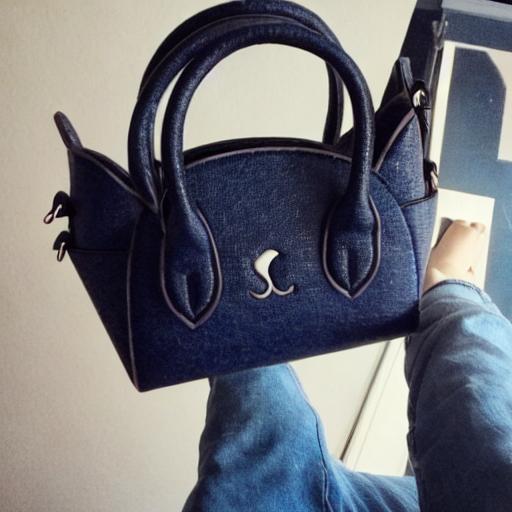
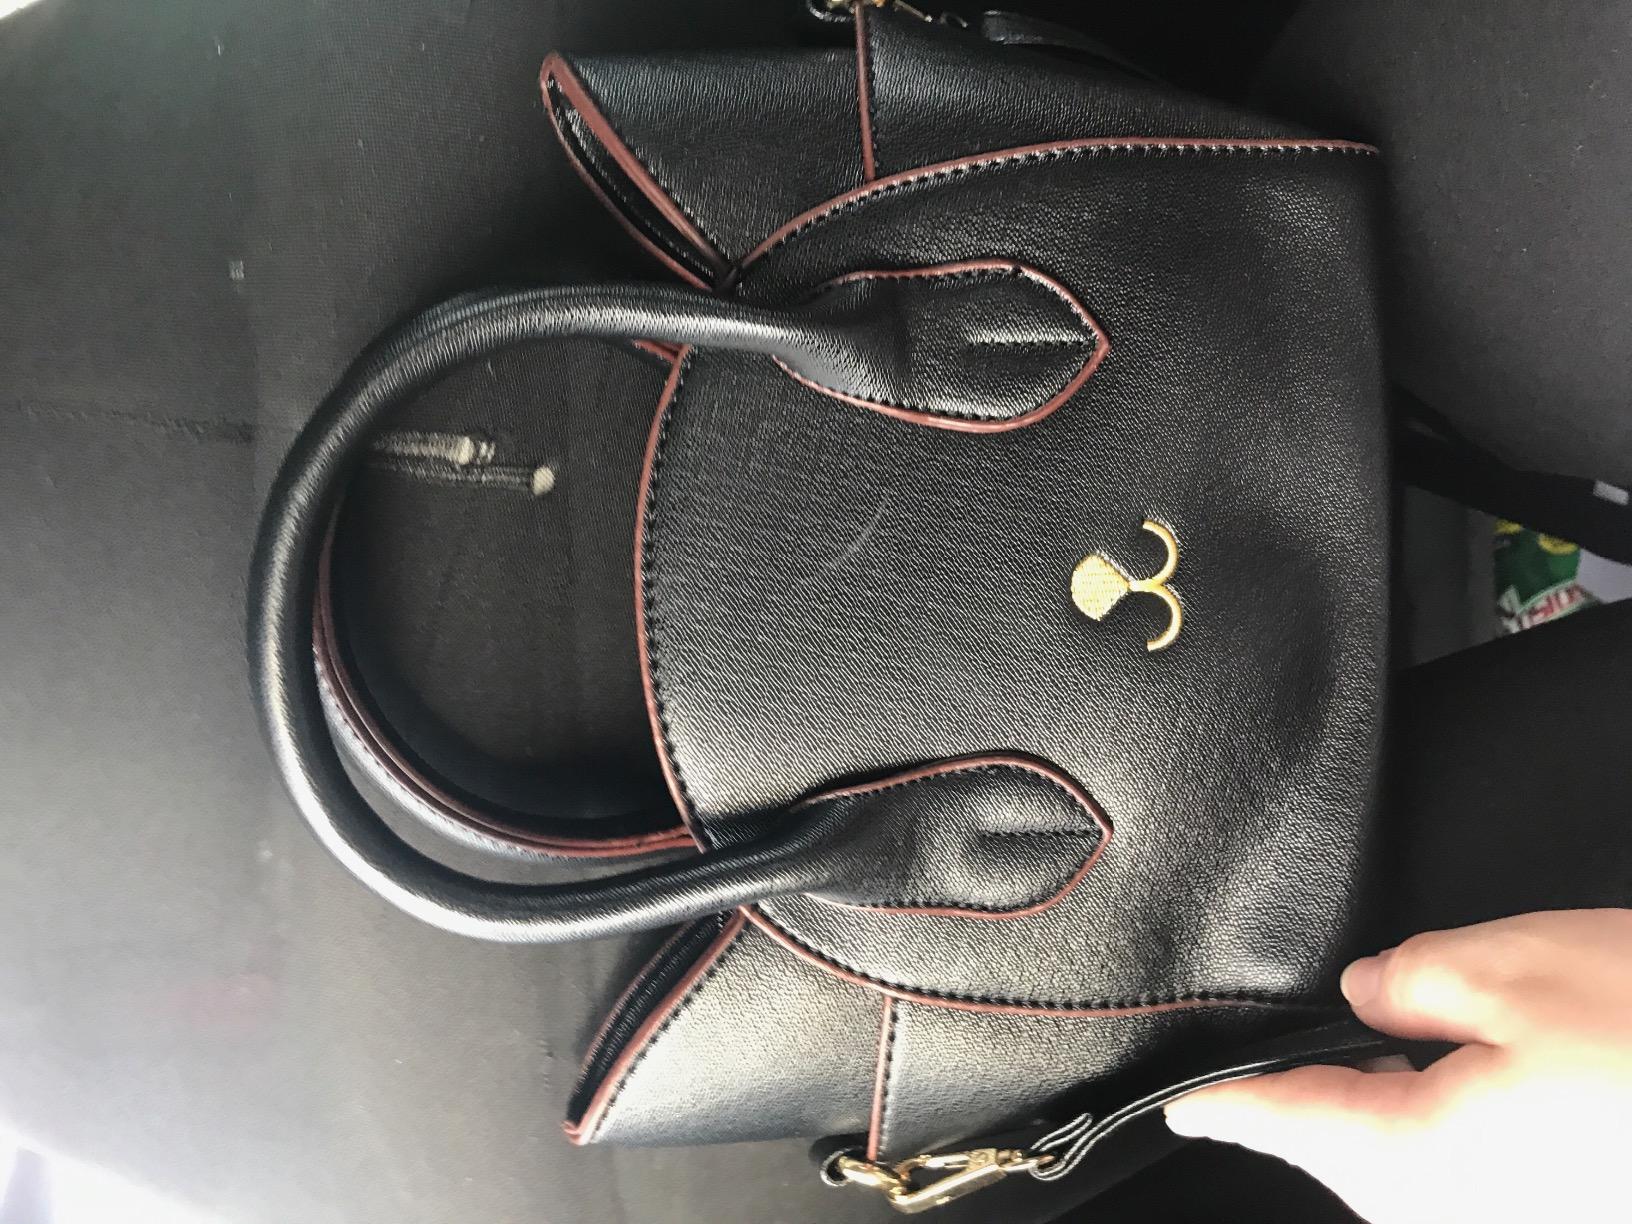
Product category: accessories_handbag
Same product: no